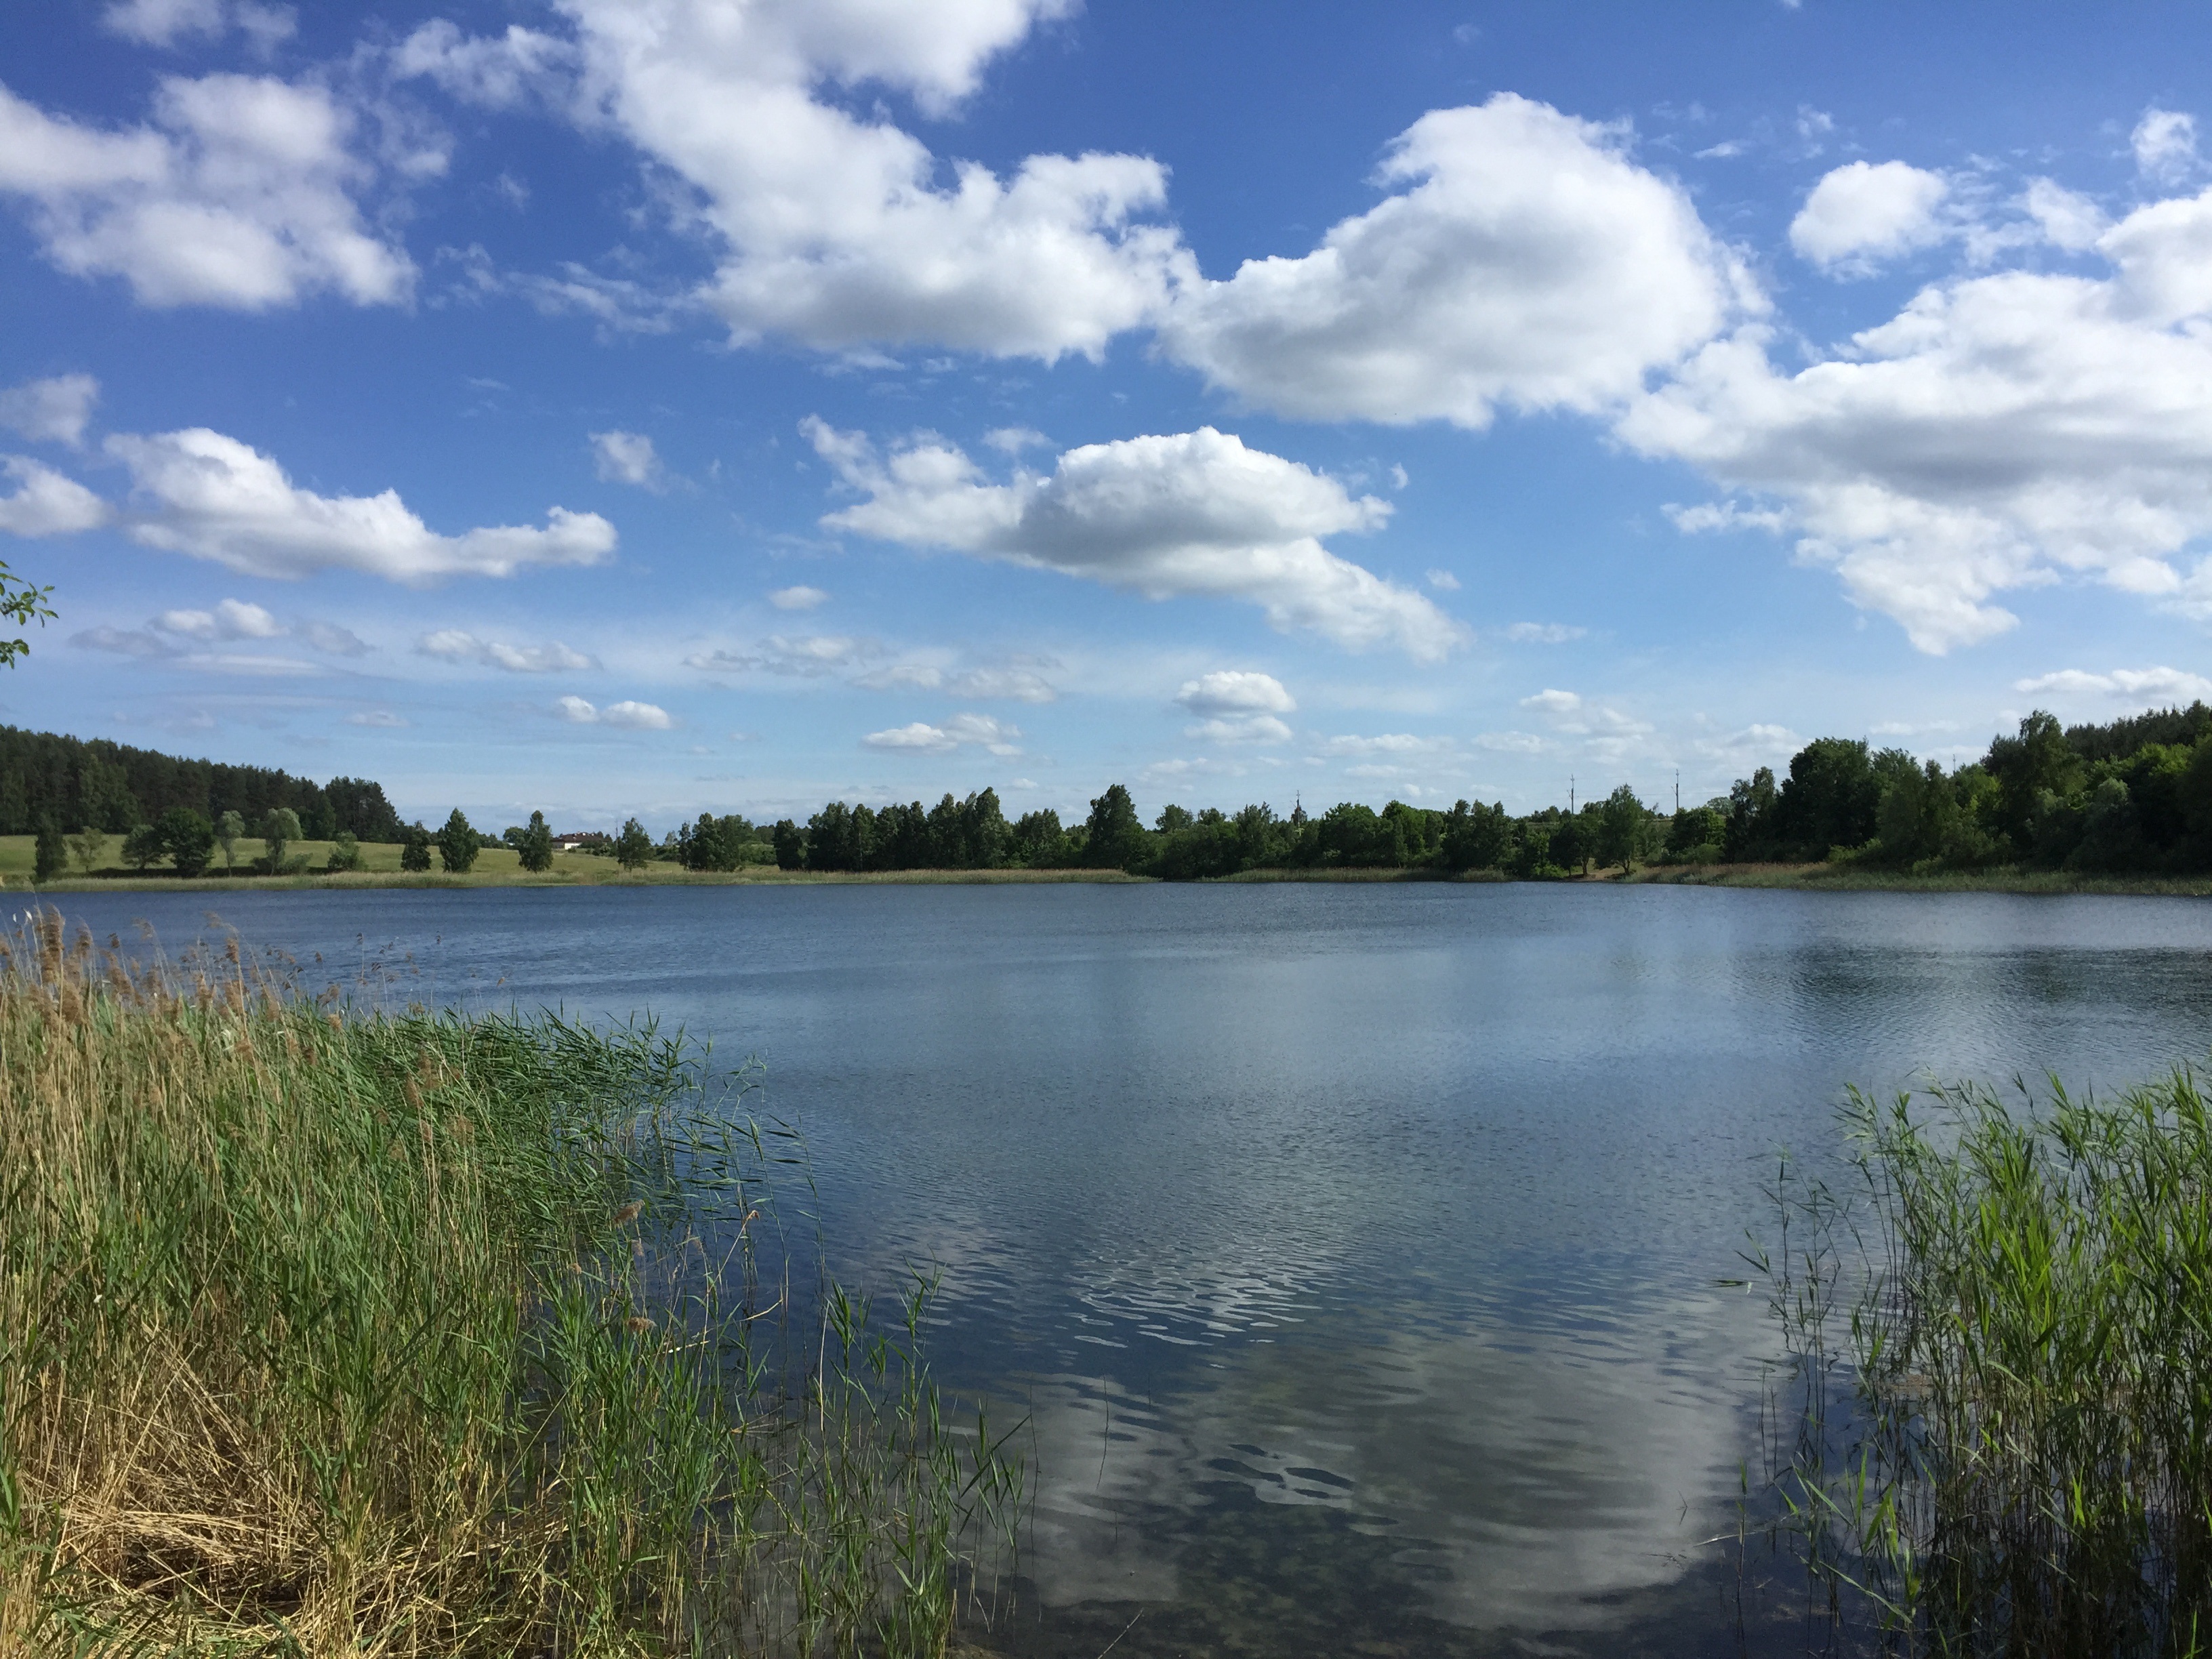
landscape, sea, tree, water, nature, grass, sand, marsh, cloud, sky, shore, lake, view, river, summer, pond, reflection, reservoir, body of water, clouds, poland, wetland, habitat, loch, masuria, ecosystem, olsztyn, natural environment